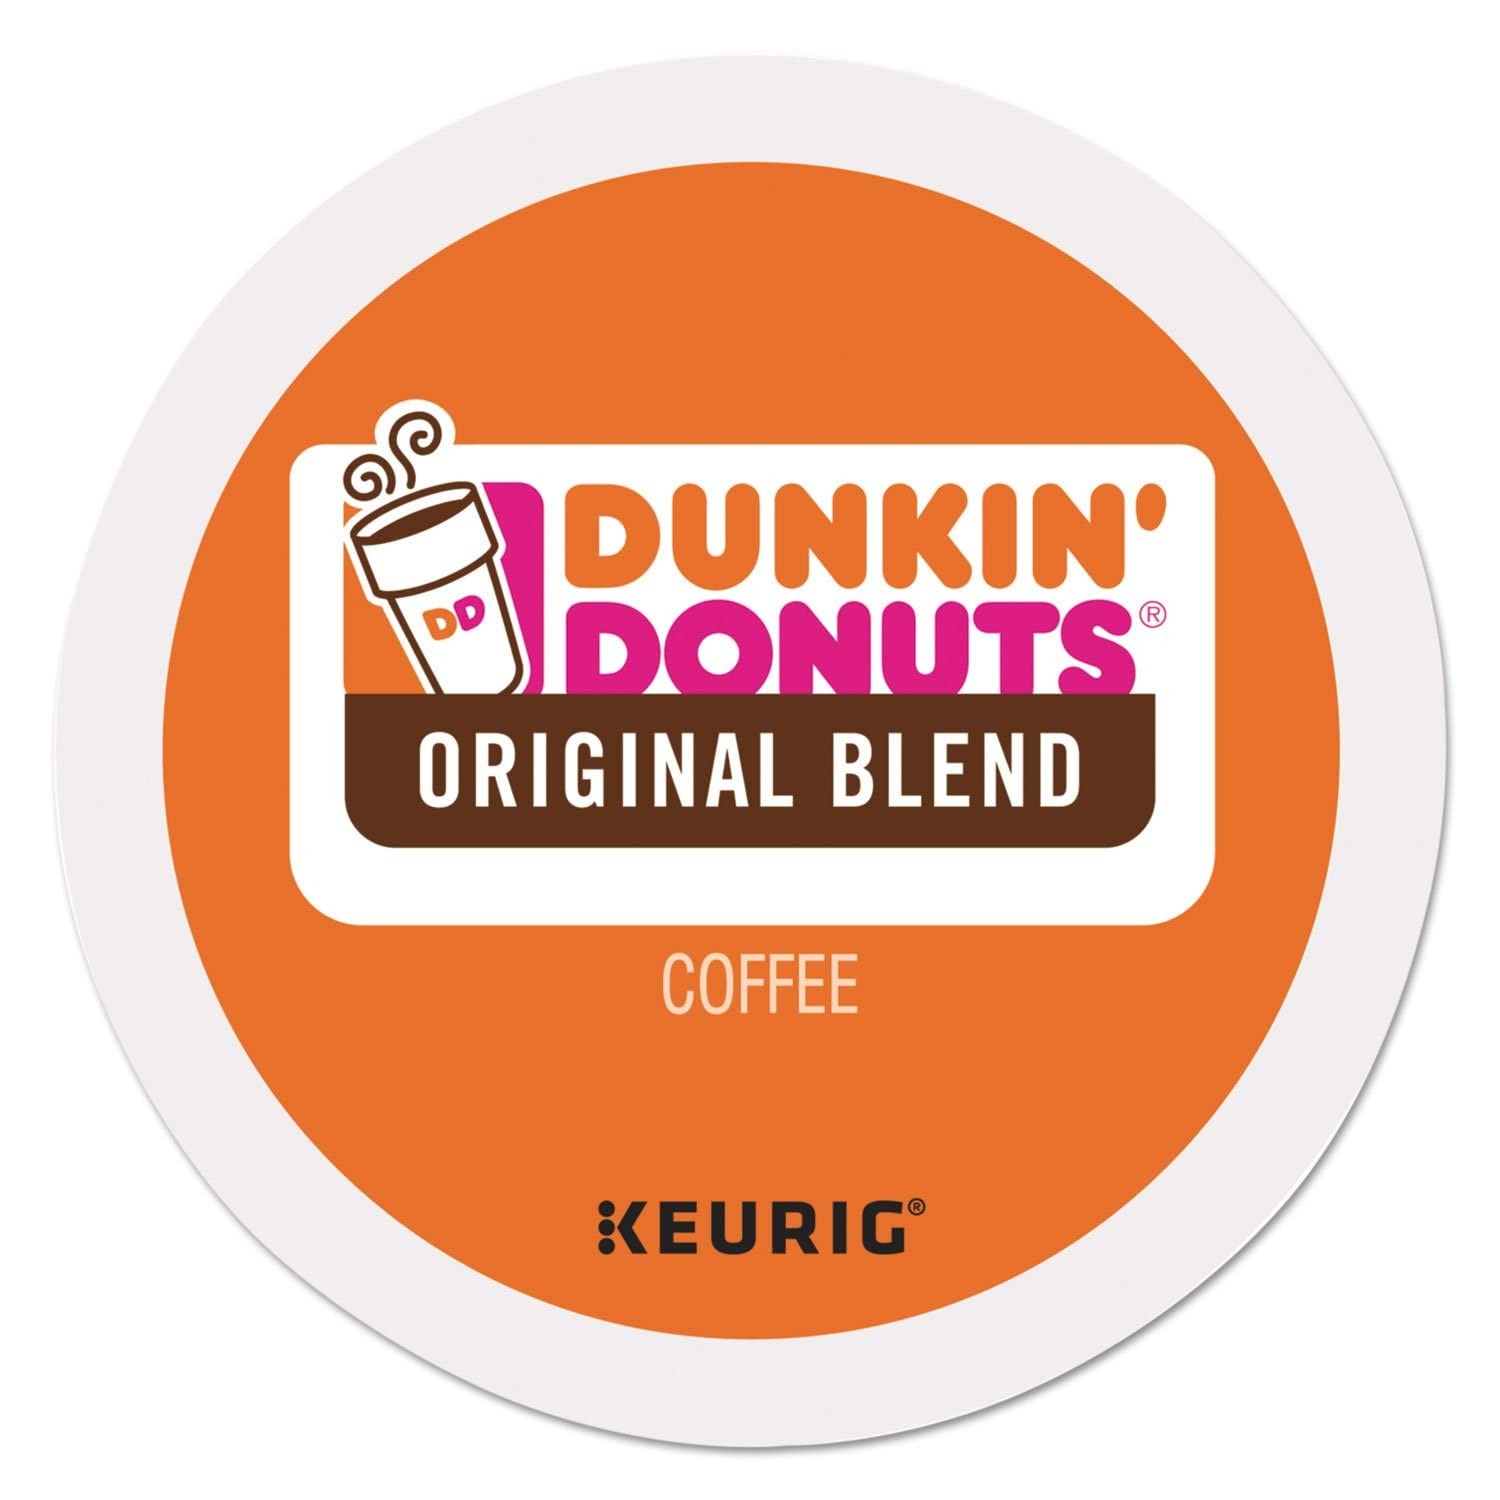
Item Name: Dunkin' Original Blend Genuine Medium Roast Coffee, K-Cup Pods! - Featuring a Rich, Smooth Taste unmatched by others, Smooth and flavorful! - Original Blend delivers our signature taste in every cup!
Value: 640.0
Unit: Count

Price: 17.64